Henry II of England

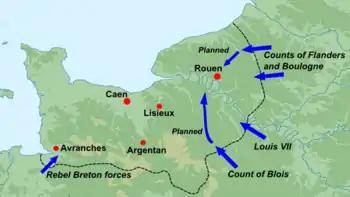
Political map showing military events in Normandy in France, summer 1173

In 1173, Henry faced the Great Revolt, an uprising by his eldest sons and rebellious barons, supported by France, Scotland and Flanders. Several grievances underpinned the revolt. Young Henry was unhappy that, despite the title of king, in practice he made no real decisions and his father kept him chronically short of money. He had also been very attached to Thomas Becket, his former tutor, and may have held his father responsible for Becket's death. Geoffrey faced similar difficulties; Duke Conan of Brittany had died in 1171, but Geoffrey and Constance were still unmarried, leaving Geoffrey in limbo without his own lands. Richard was encouraged to join the revolt as well by Eleanor, whose relationship with Henry had disintegrated. Meanwhile, barons unhappy with Henry's rule saw opportunities to recover traditional powers and influence by allying themselves with his sons.